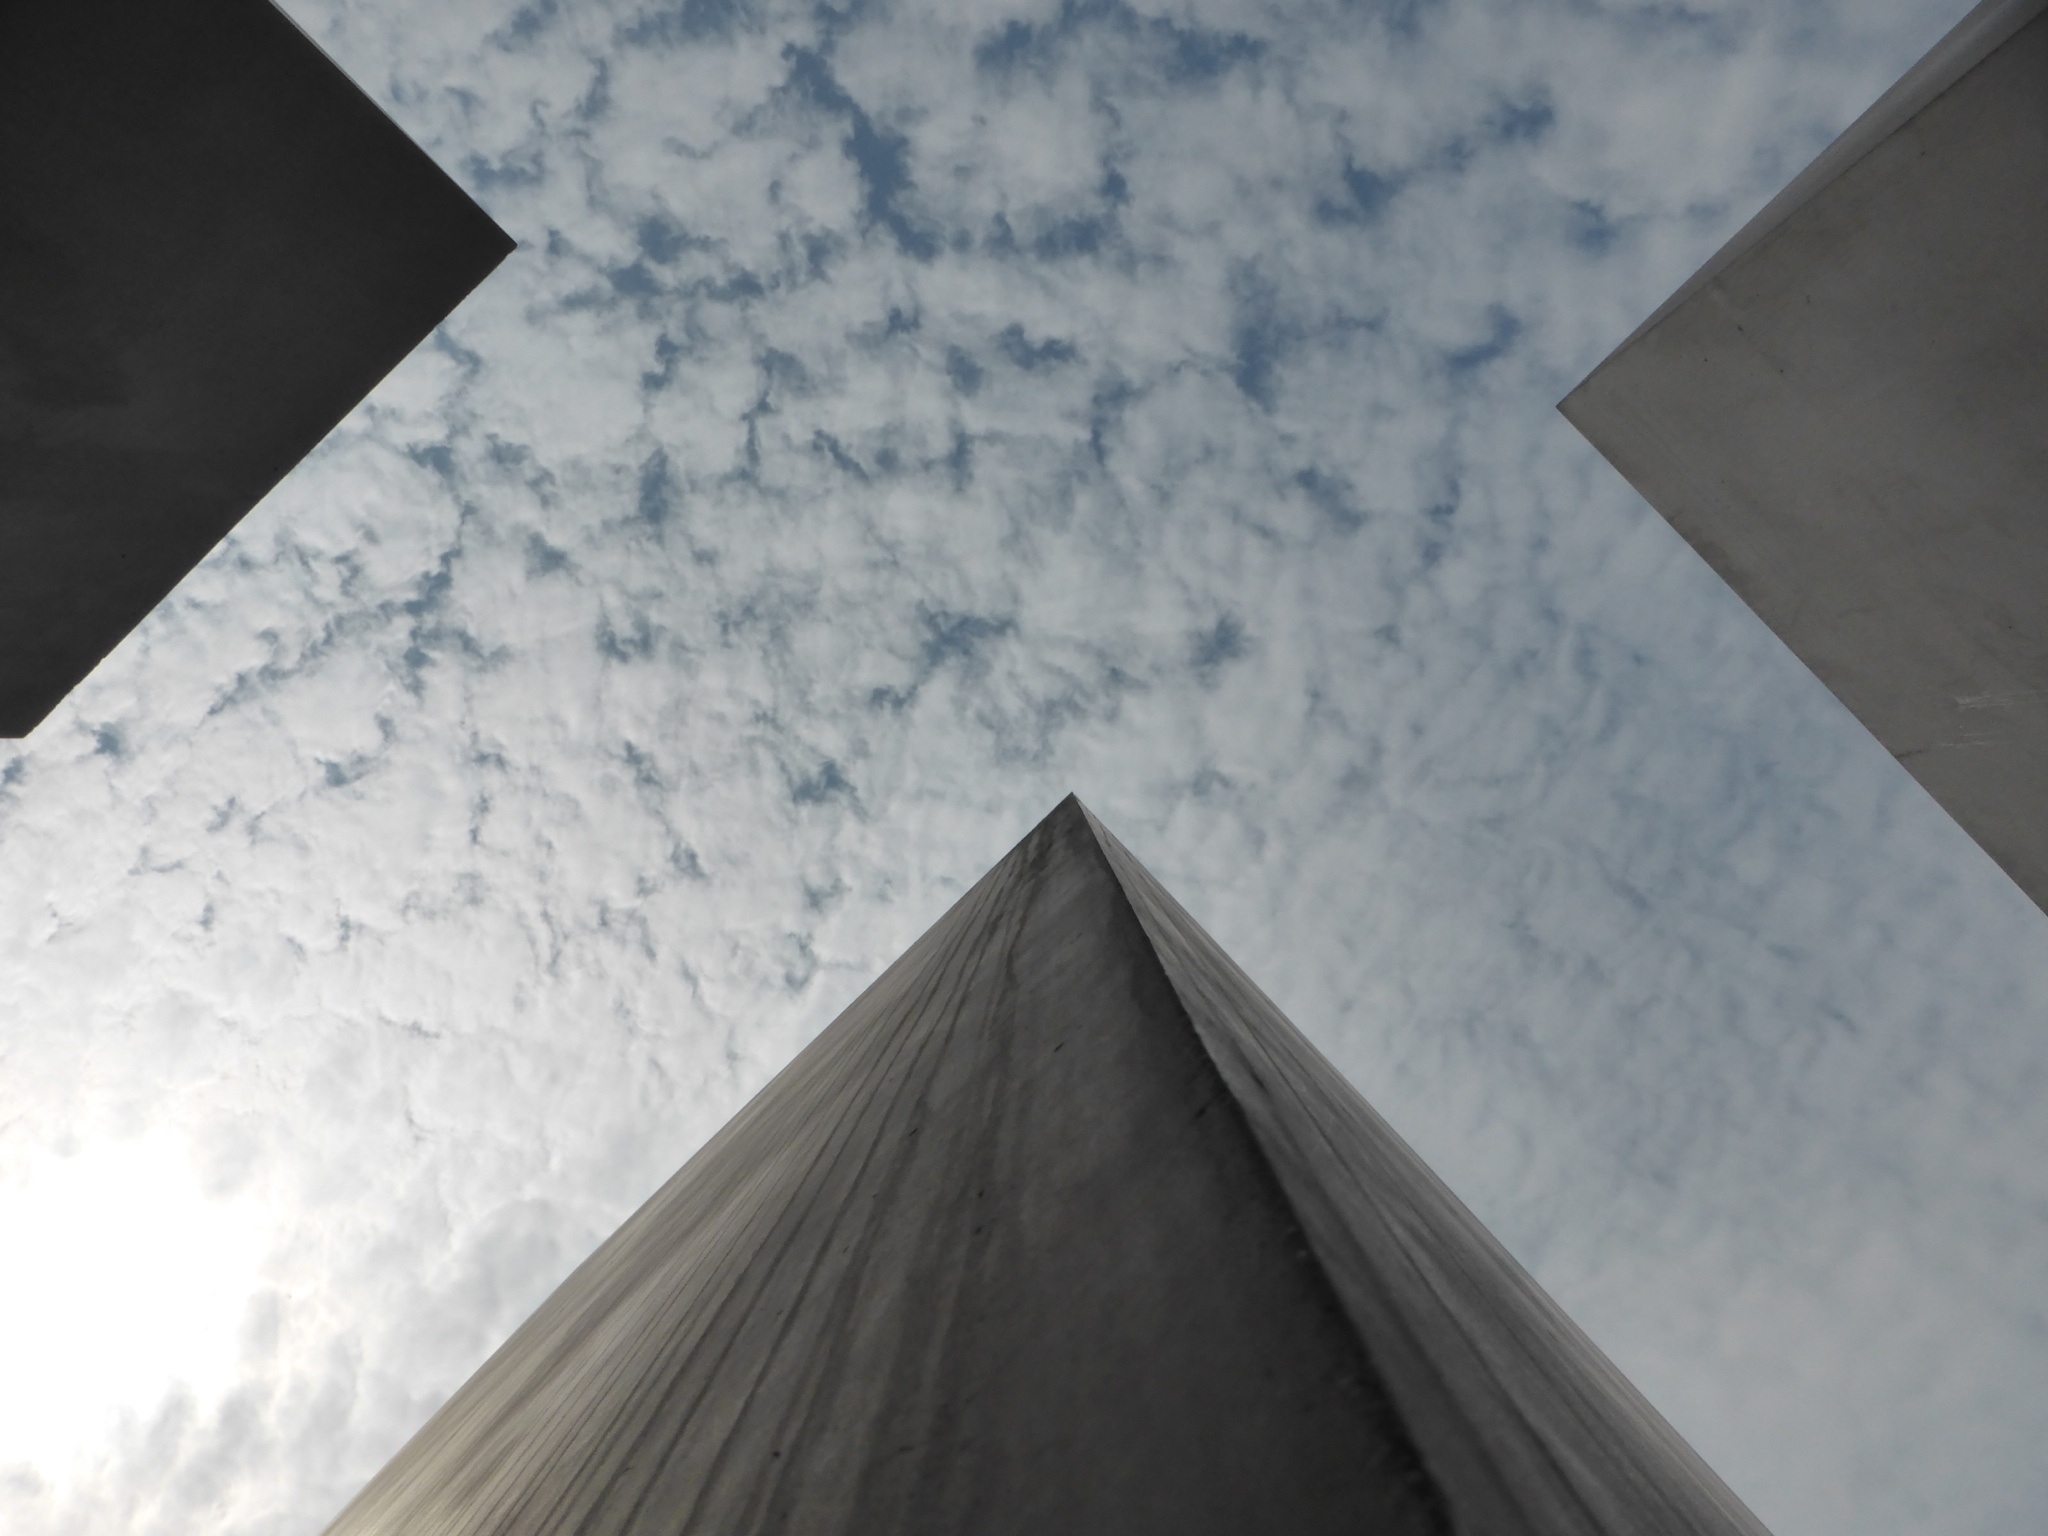
wing, light, architecture, sky, wood, white, house, floor, roof, building, wall, monument, europe, ceiling, symbol, color, blue, historic, black, material, capital, memorial, grey, place, design, symmetry, germany, deutschland, berlin, holocaust, history, blocks, x, famous, german, shape, plaster, daylighting